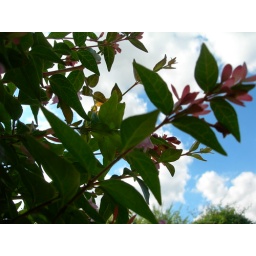
Not as full as life as my mums but dainty against the blue sky and white fluffy clouds